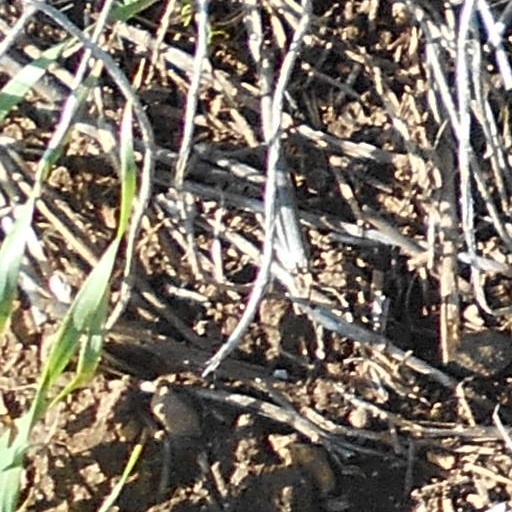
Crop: wheat